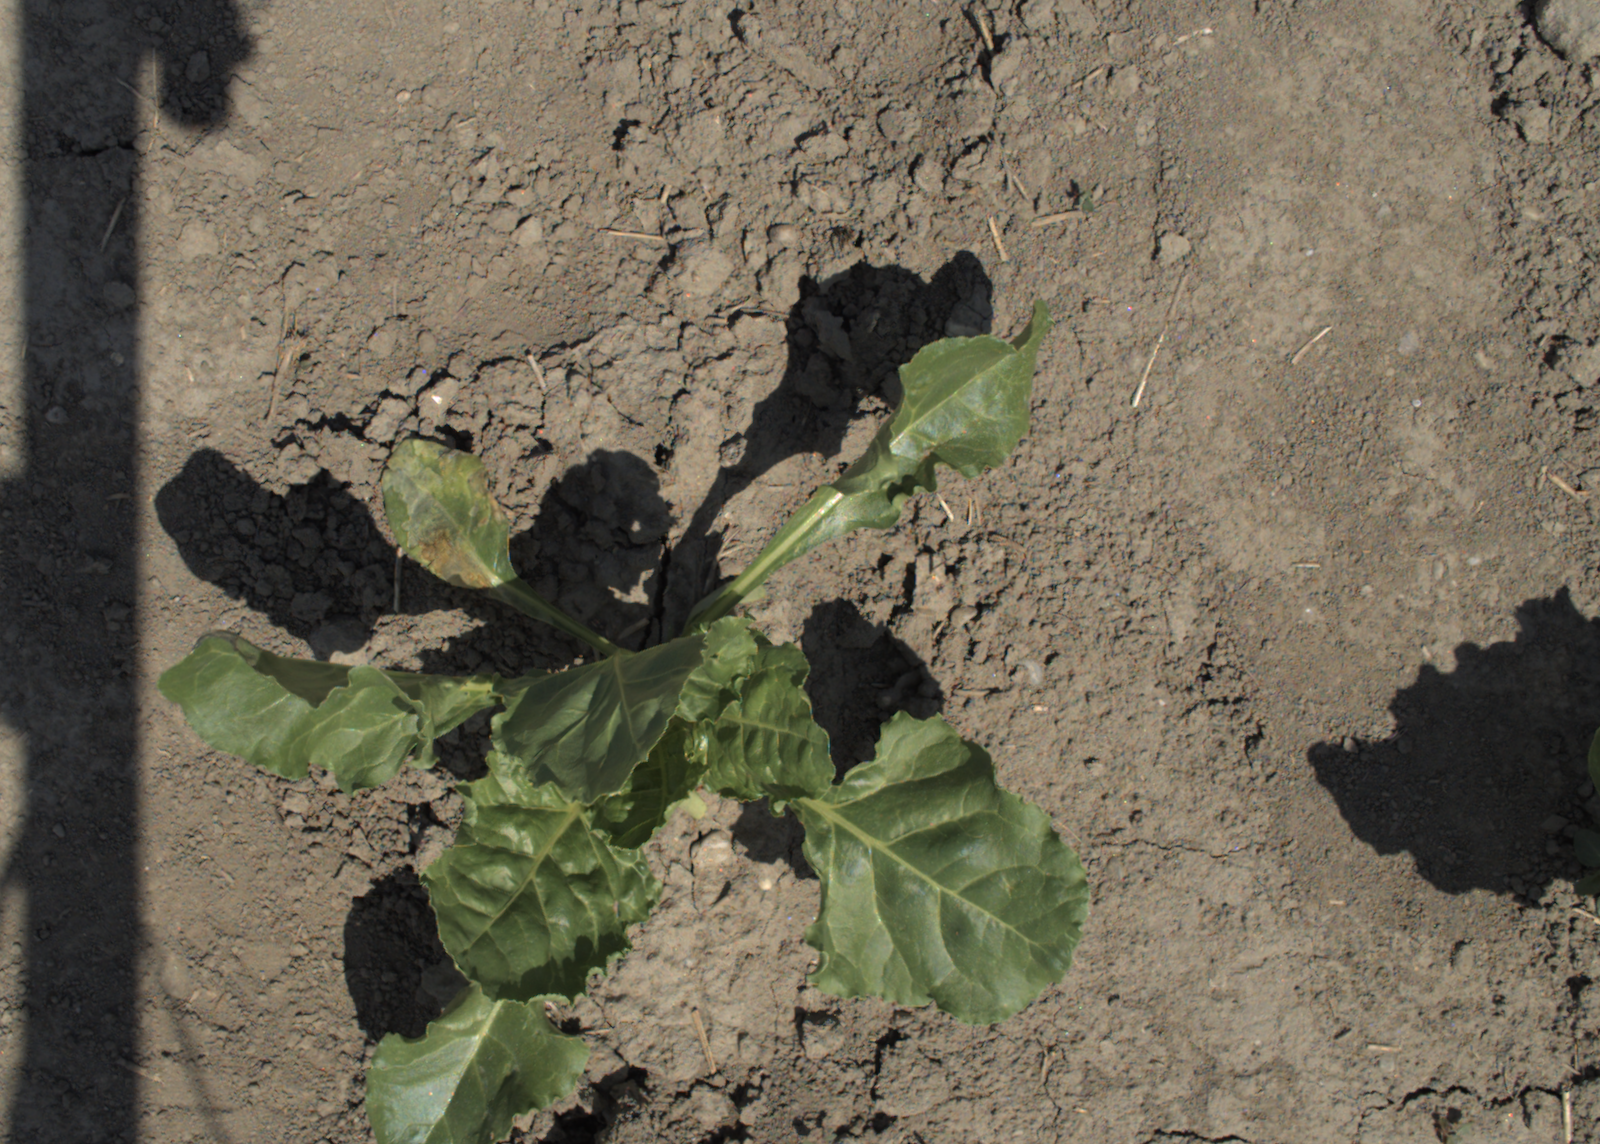
Capture date: 10.06.2021 12:34:51
Weather: sunny
Wind: light
Seeding date: 27.04.2021
Plant canopy height (mm): 797